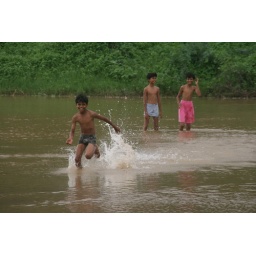
When the river comes, the boys get excited about getting a chance to play in it